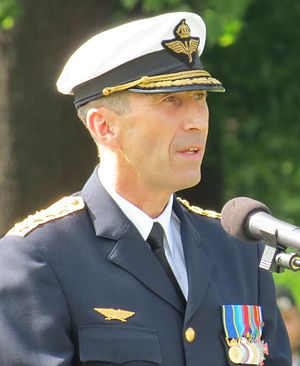
Sveriges överbefälhavare
Sveriges överbefälhavare siden 2015, general Micael Bydén.
Överbefälhavaren er det højeste militære embede i Sverige. Överbefälhavaren er Forsvarschef.